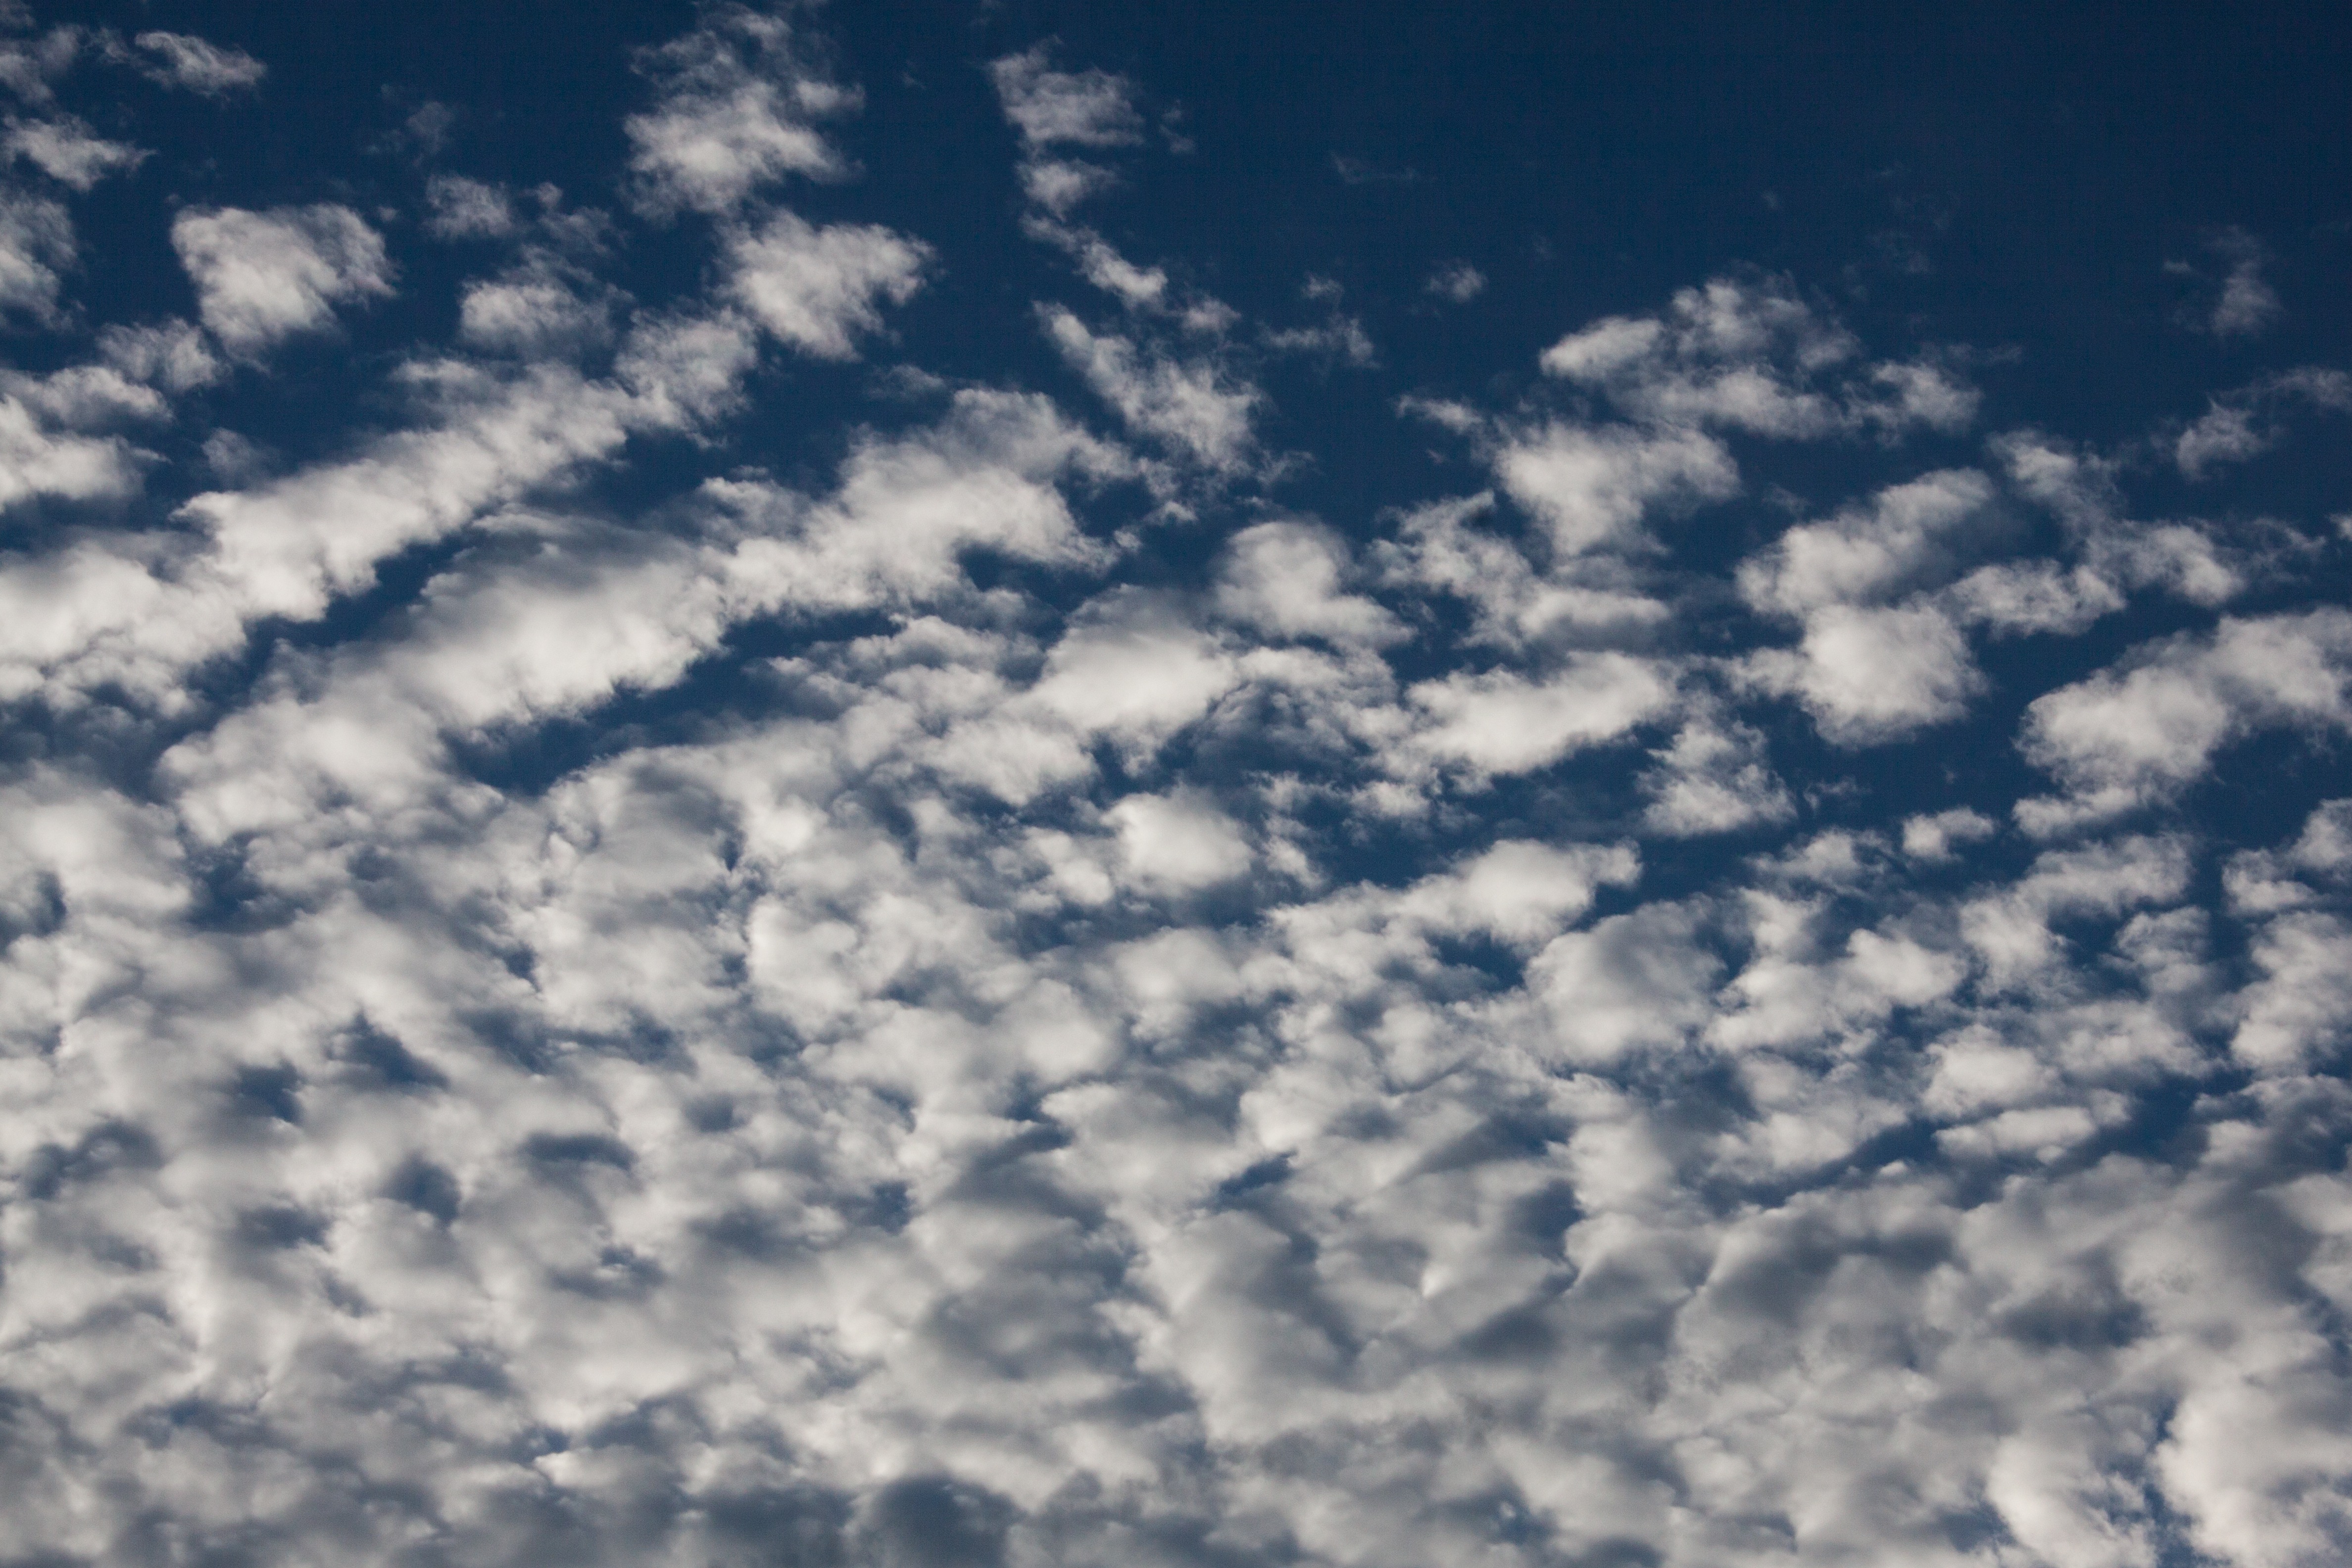
horizon, cloud, sky, sun, sunlight, morning, atmosphere, daytime, clear, cumulus, blue, monochrome, sunny, clouds, beautiful, morning sun, meteorological phenomenon, atmosphere of earth, fleecy clouds